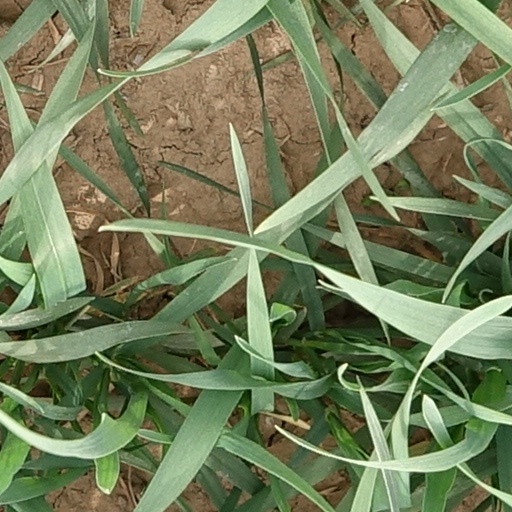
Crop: wheat